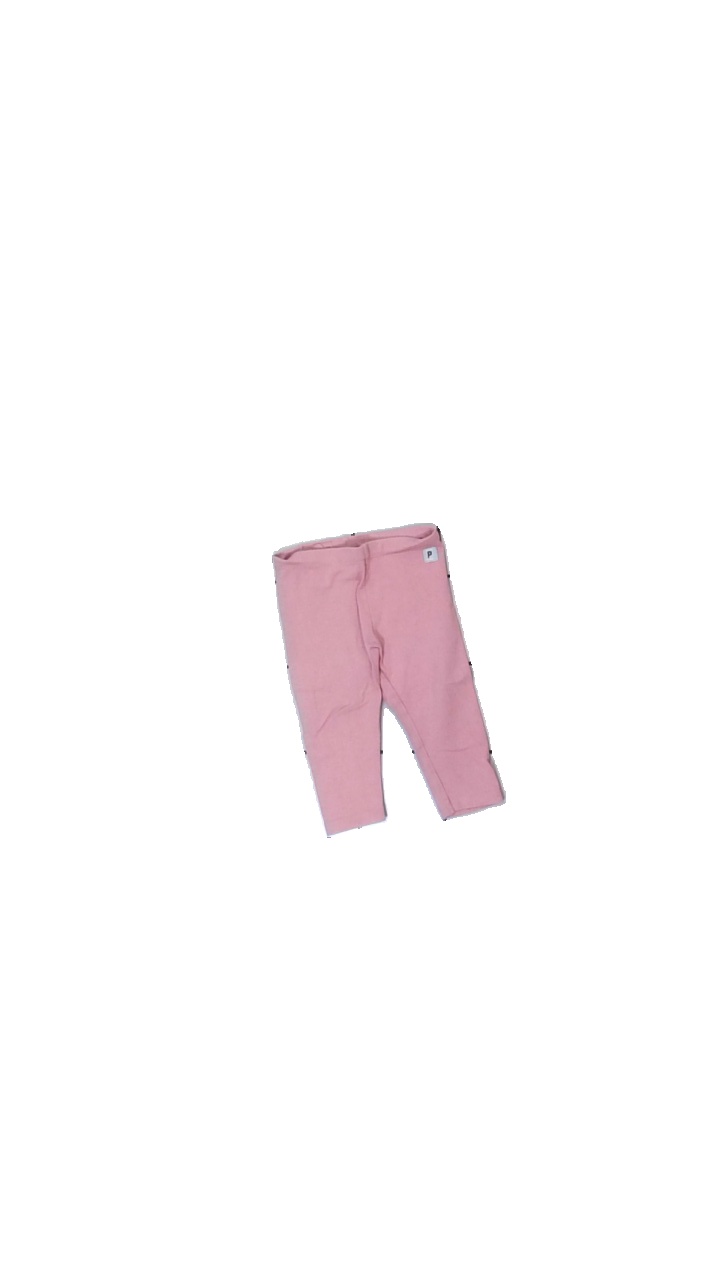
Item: Trousers (Children)
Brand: Polarn Och Pyret
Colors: Pink
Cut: Regular
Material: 95% cotton, 5% elstane
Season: All
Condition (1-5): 4
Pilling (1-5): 4
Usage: Reuse
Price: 50-100